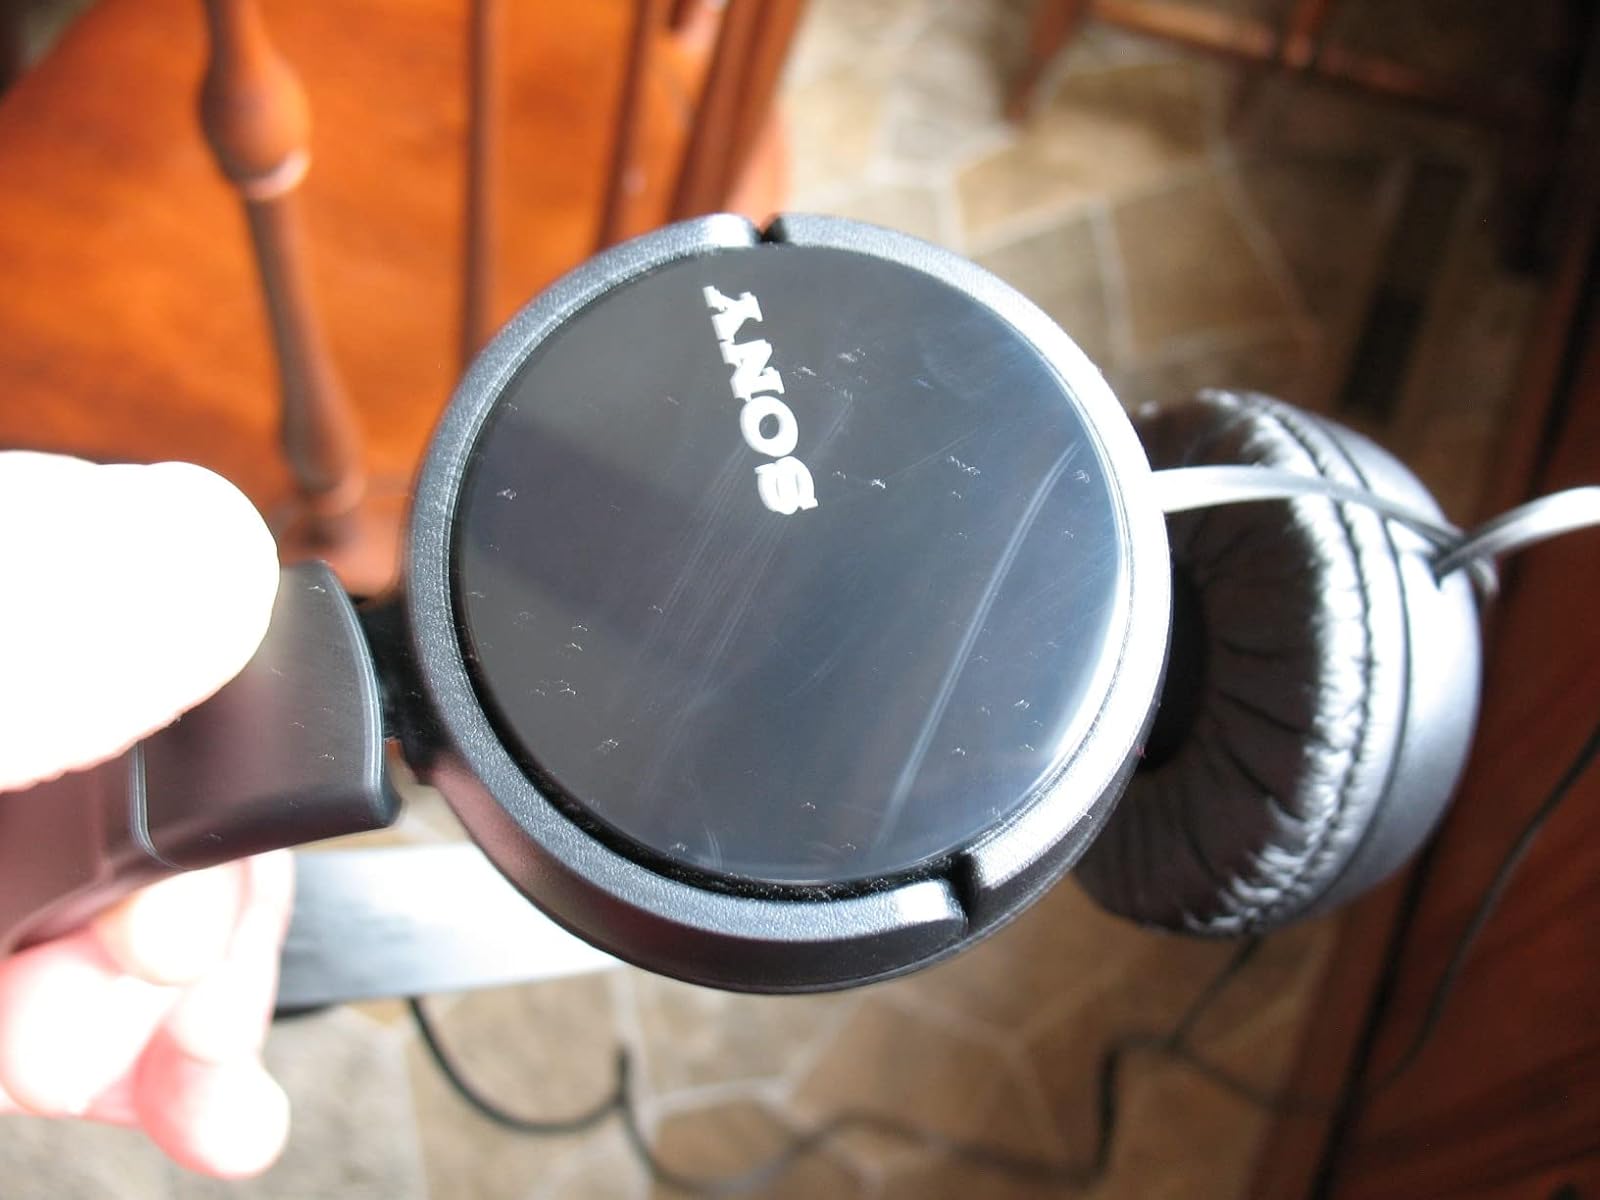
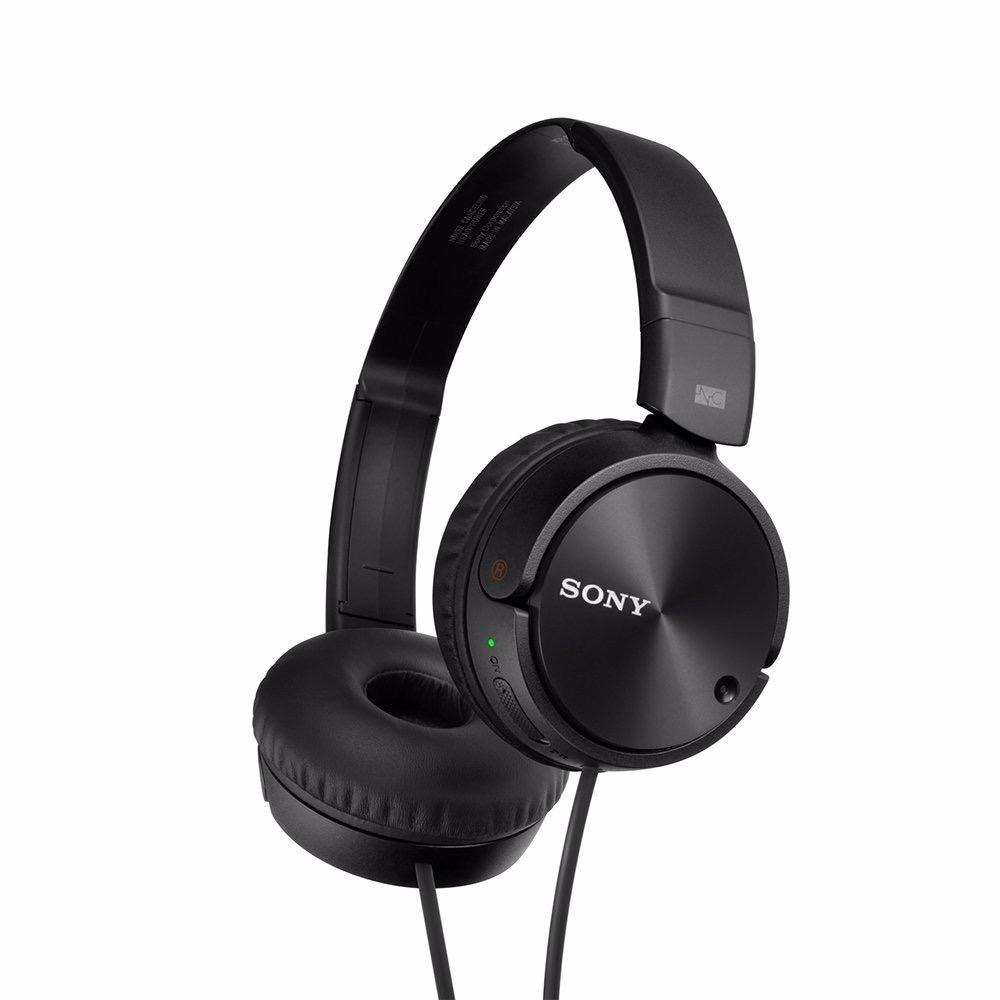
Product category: headphones
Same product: yes